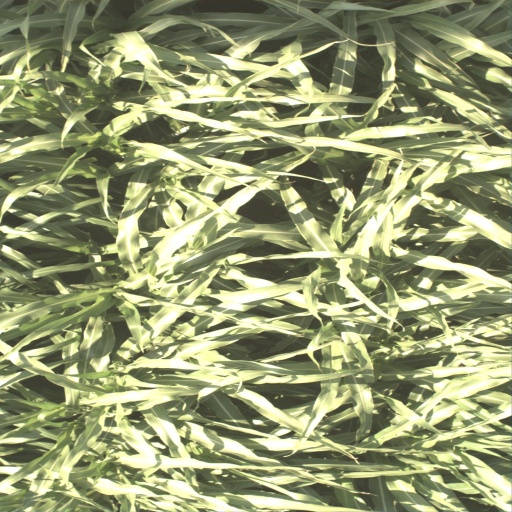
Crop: sorghum